Japanese battleship Tosa

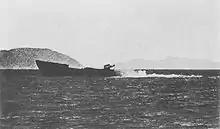
"Tosa" sinking stern-first, 9 February 1925

For the next few months, "Tosa" was given to the Hiroshima gunnery school for use as a target. On 14 January 1925, the Navy Ministry of Japan ordered "Tosa" to be scuttled within one month's time. To ensure this, the Commander in Chief of the Kure Naval District directed that preparations for scuttling the ship be completed by 1 February. It was planned that "Tosa" would be scuttled on or before 10 February after being towed by the former battleship to a location south of the Mizunokojima Lighthouse and west of Okinoshima Island (located southwest of the present-day Kōchi Prefecture, and different from the island of Okinoshima that is in the Sea of Japan). Later that month, the United States Office of Naval Intelligence reported that "work on the dismantling of Tosa has been going on at the Kure Naval Arsenal and everything possible has been removed. The intention is to fill her hull with sand and gravel, tow her out to deep water near the entrance to Kure, open her sea cocks, and send her to the bottom."